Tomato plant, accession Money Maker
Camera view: horizontal (90 deg, fisheye); turntable rotation: 120 degrees
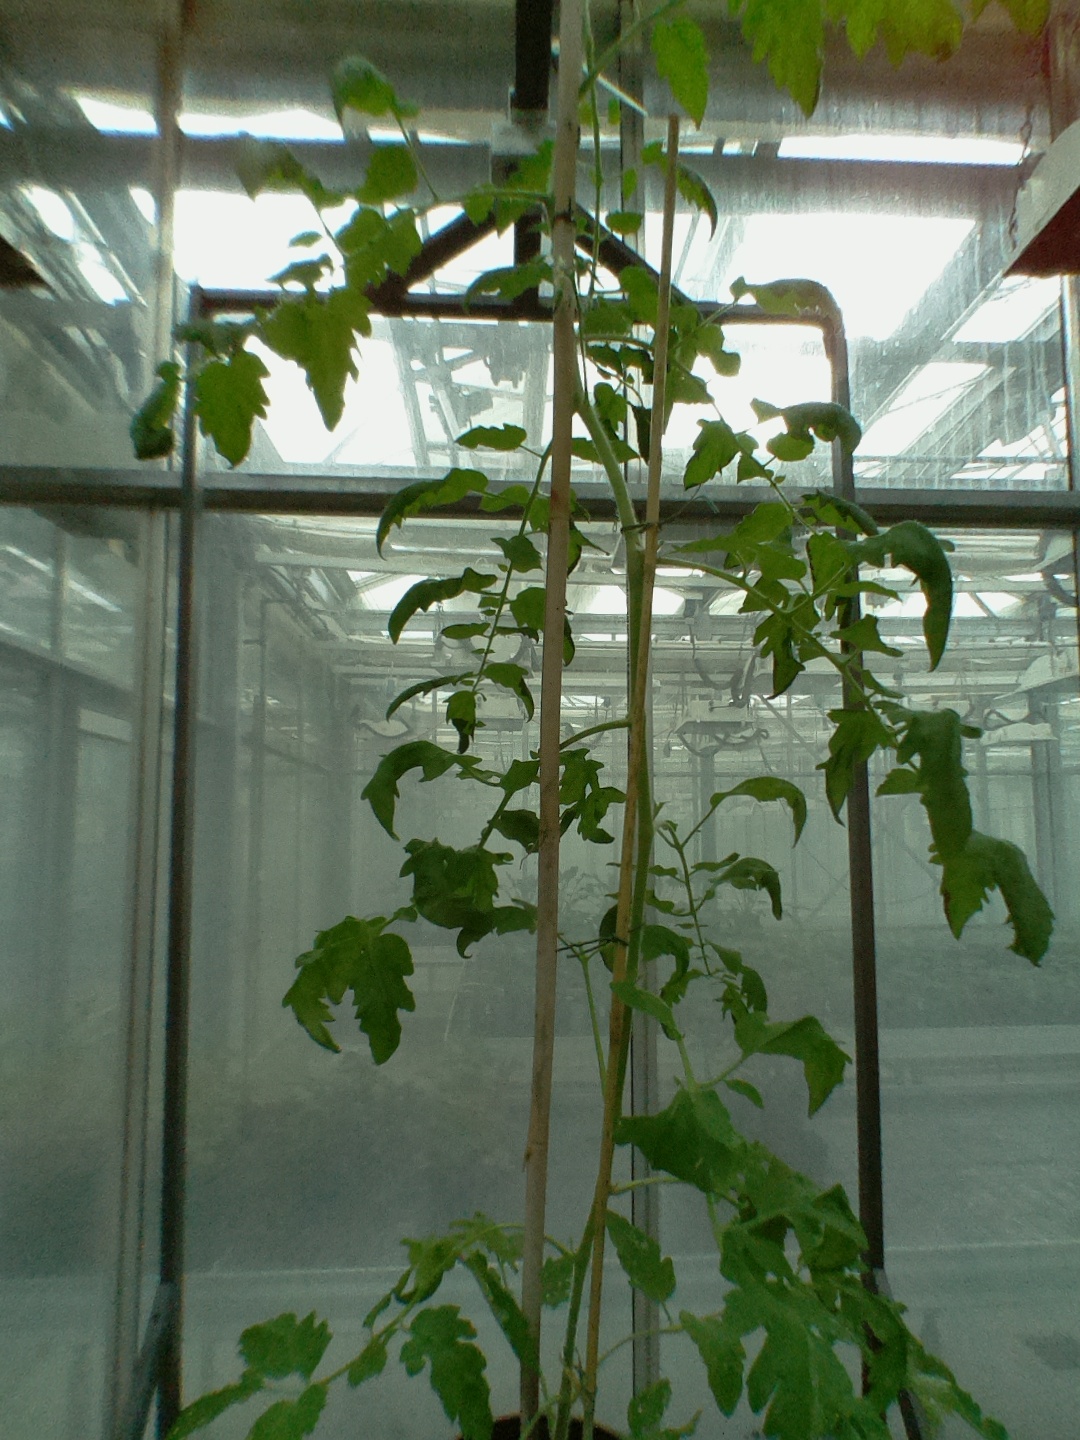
BBCH growth stage 70: Fruits at the main stem or branches visibles